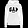
Label: Pullover